6×4

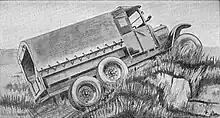
1937 military lorry off-road

The First World War saw a great adoption of petrol-engined lorries, beginning to replace horse transport. These were almost all simple 4×2 chassis, often based on commercial lorries or buses. Only a handful of 4×4 vehicles existed and these were slow and lumbering, with complicated servicing needed to their steering axle.